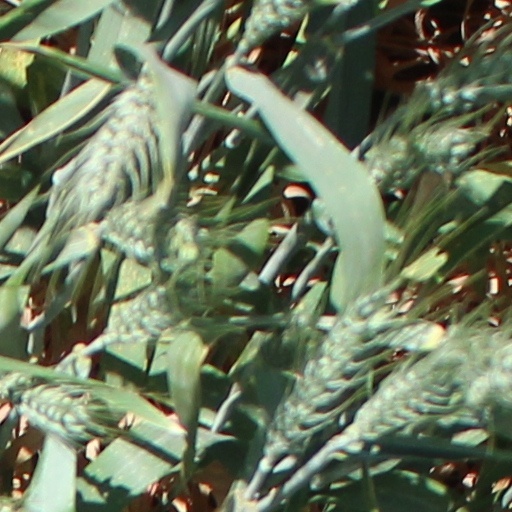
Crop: wheat